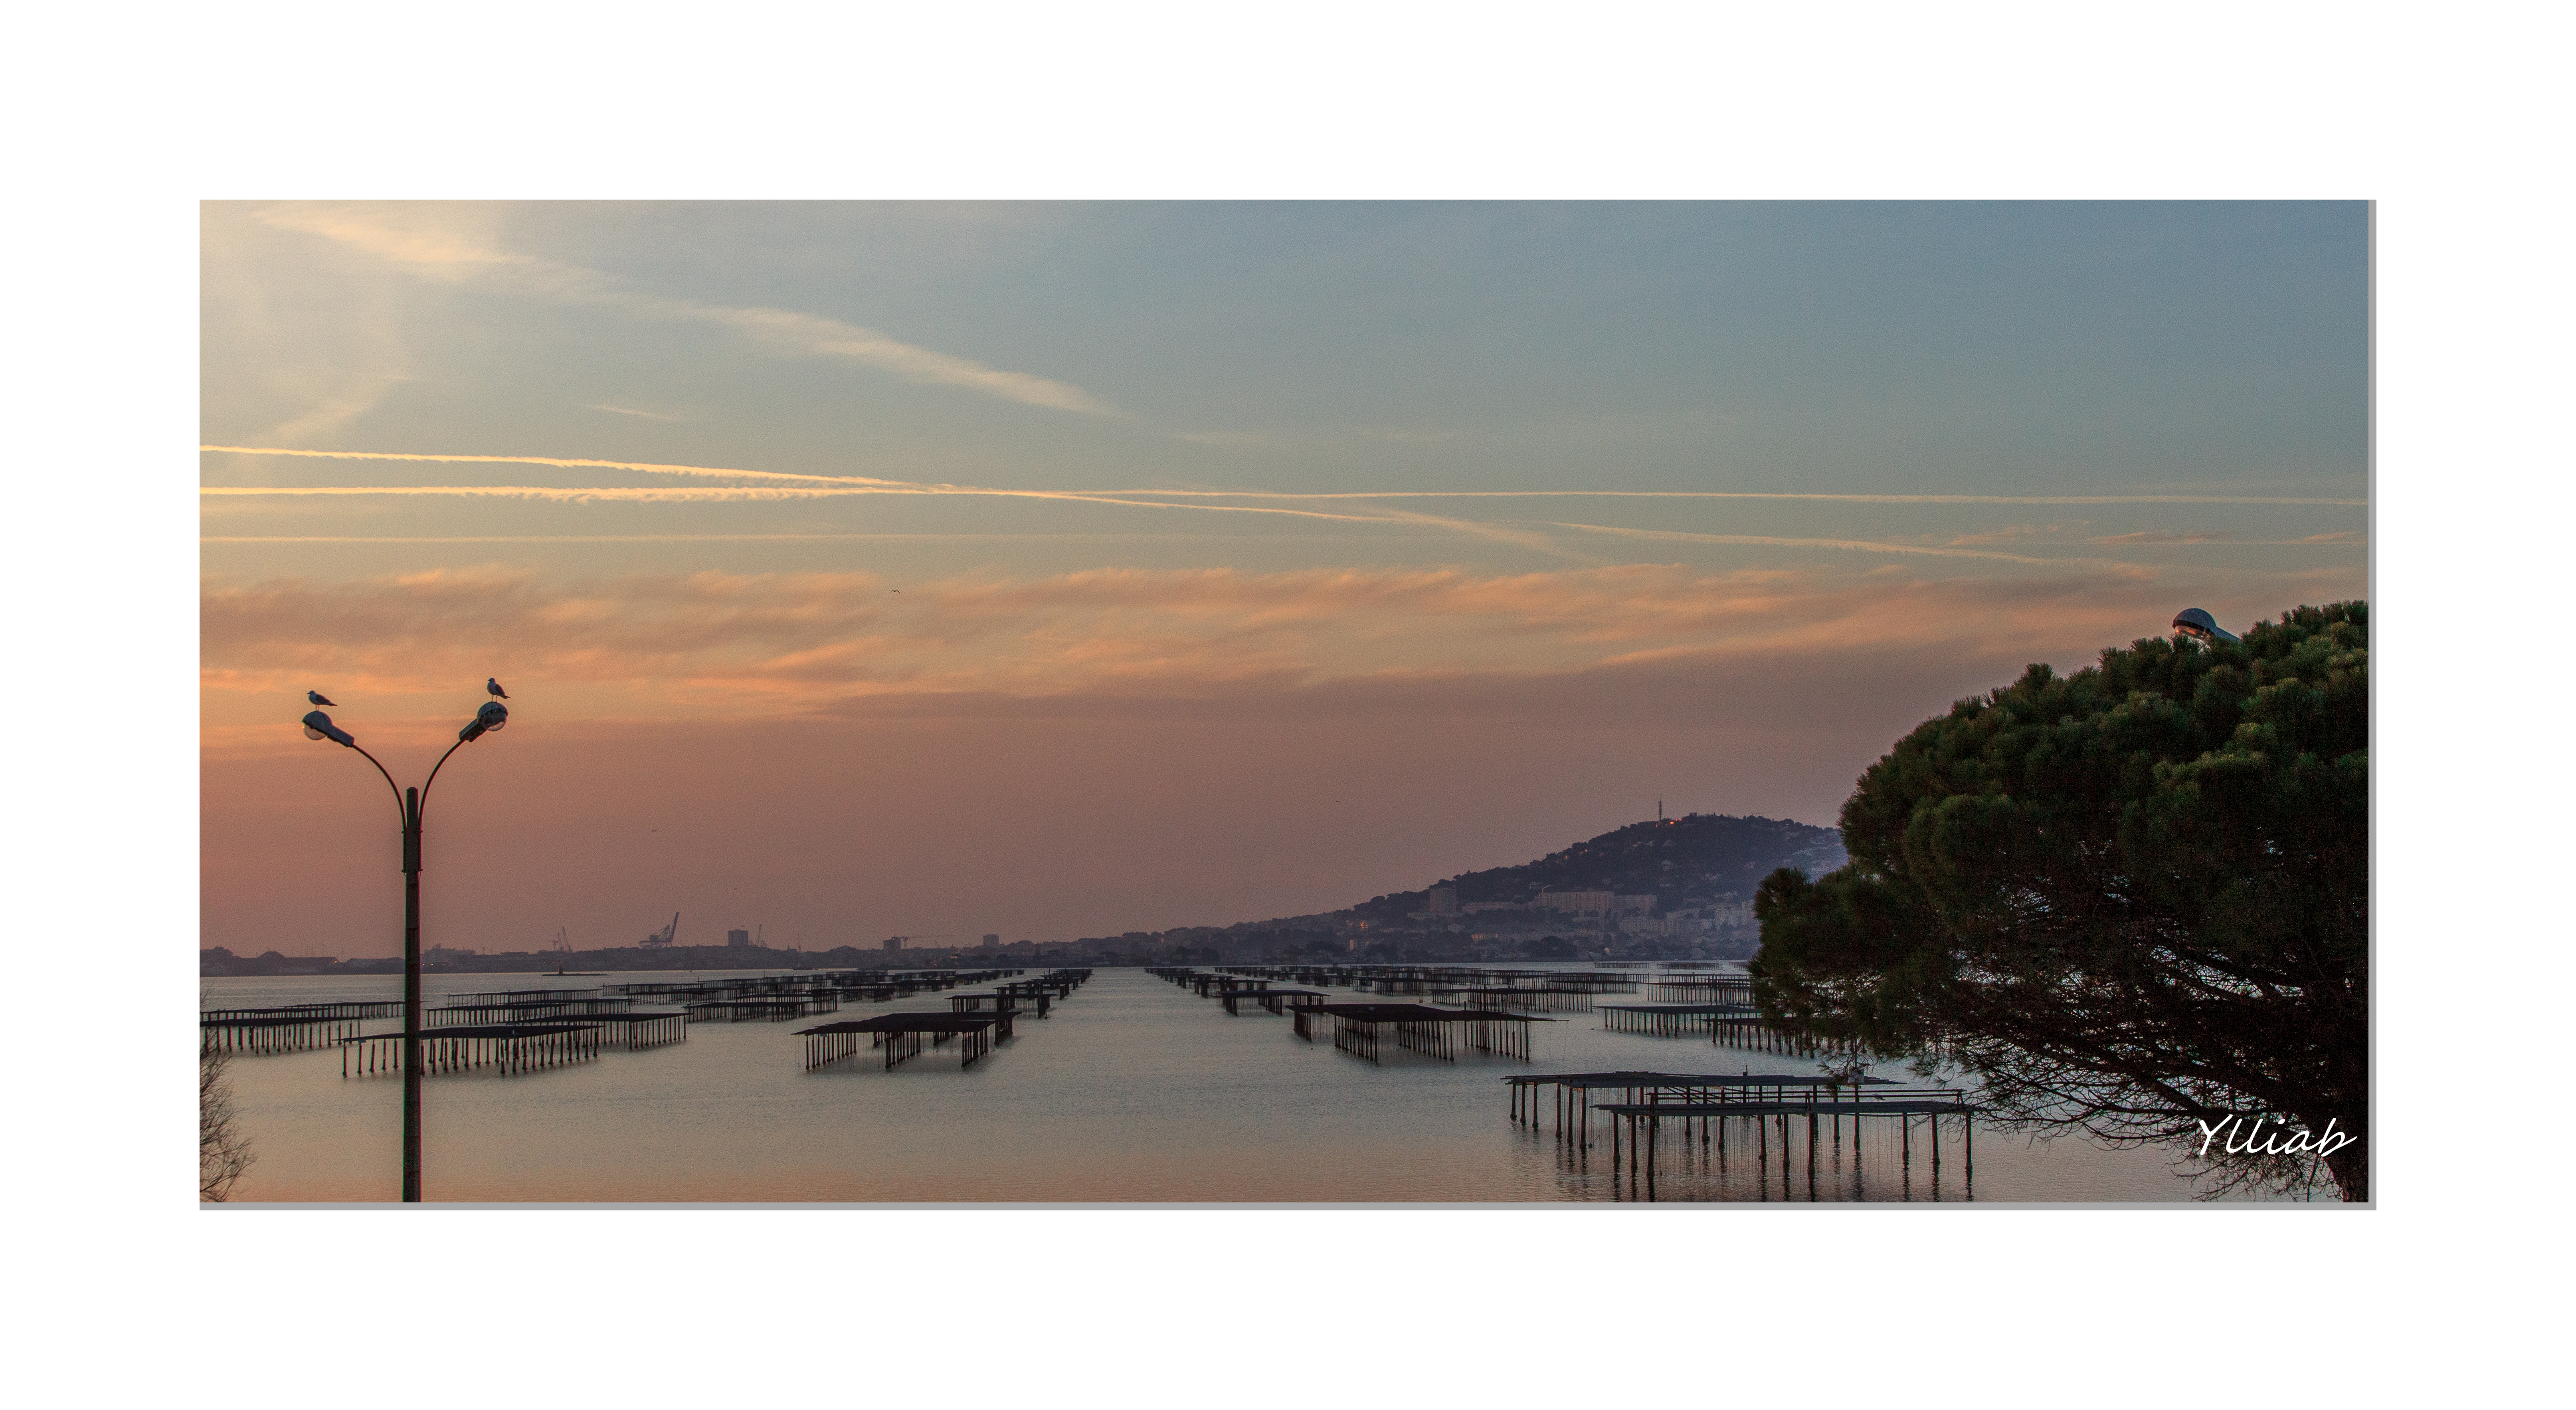
landscape, coast, horizon, sunrise, skyline, canon, bay, paysage, de, french, parc, etang, flickrunitedaward, ylliab, ylliabphoto, laphotographiesimple, photographe, potdcountryfr, photographie, thau, bouzigue, huitre, atmospheric phenomenon